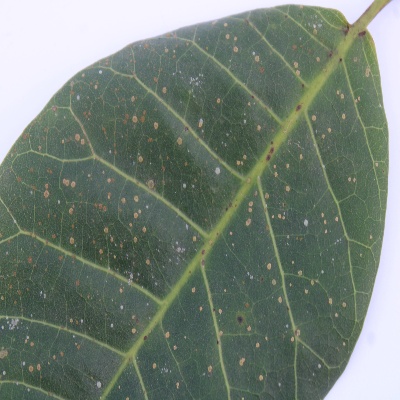
Crop: Cashew
Condition: red rust